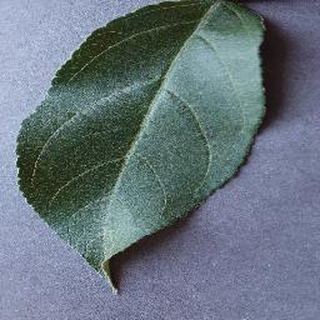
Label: healthy_apple